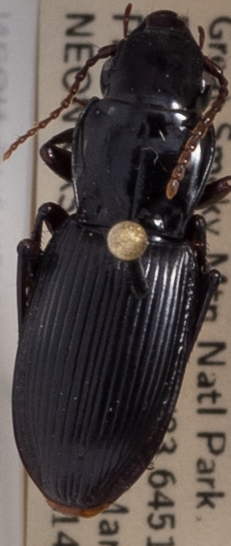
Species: Pterostichus acutipes acutipes
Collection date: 2021-09-14
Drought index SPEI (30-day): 1.442
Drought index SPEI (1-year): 1.28
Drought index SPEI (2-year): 2.09